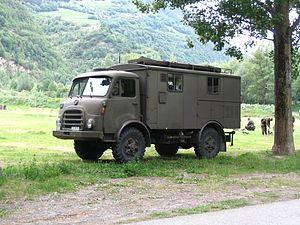
Les équipements de l'Armée suisse, rassemblent différentes sortes de véhicules, des chars de combat, des véhicules de transport de troupe ainsi que des hélicoptères de transport et des avions de combat en service dans les Forces terrestres ou les Forces aériennes.